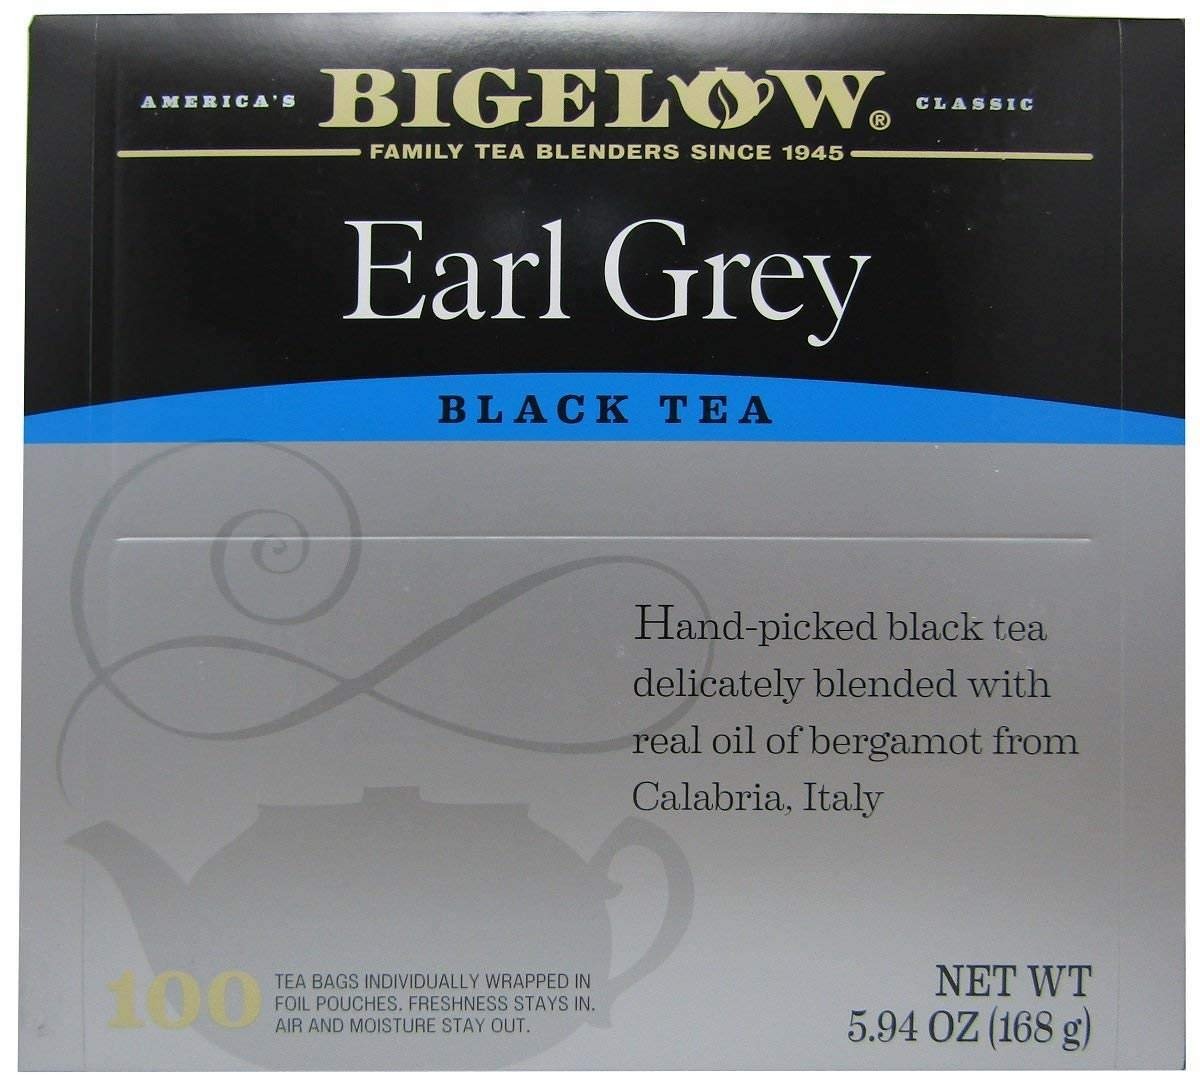
Item Name: Bigelow Earl Grey Black Tea, 100 Count
Value: 100.0
Unit: Count

Price: 14.22